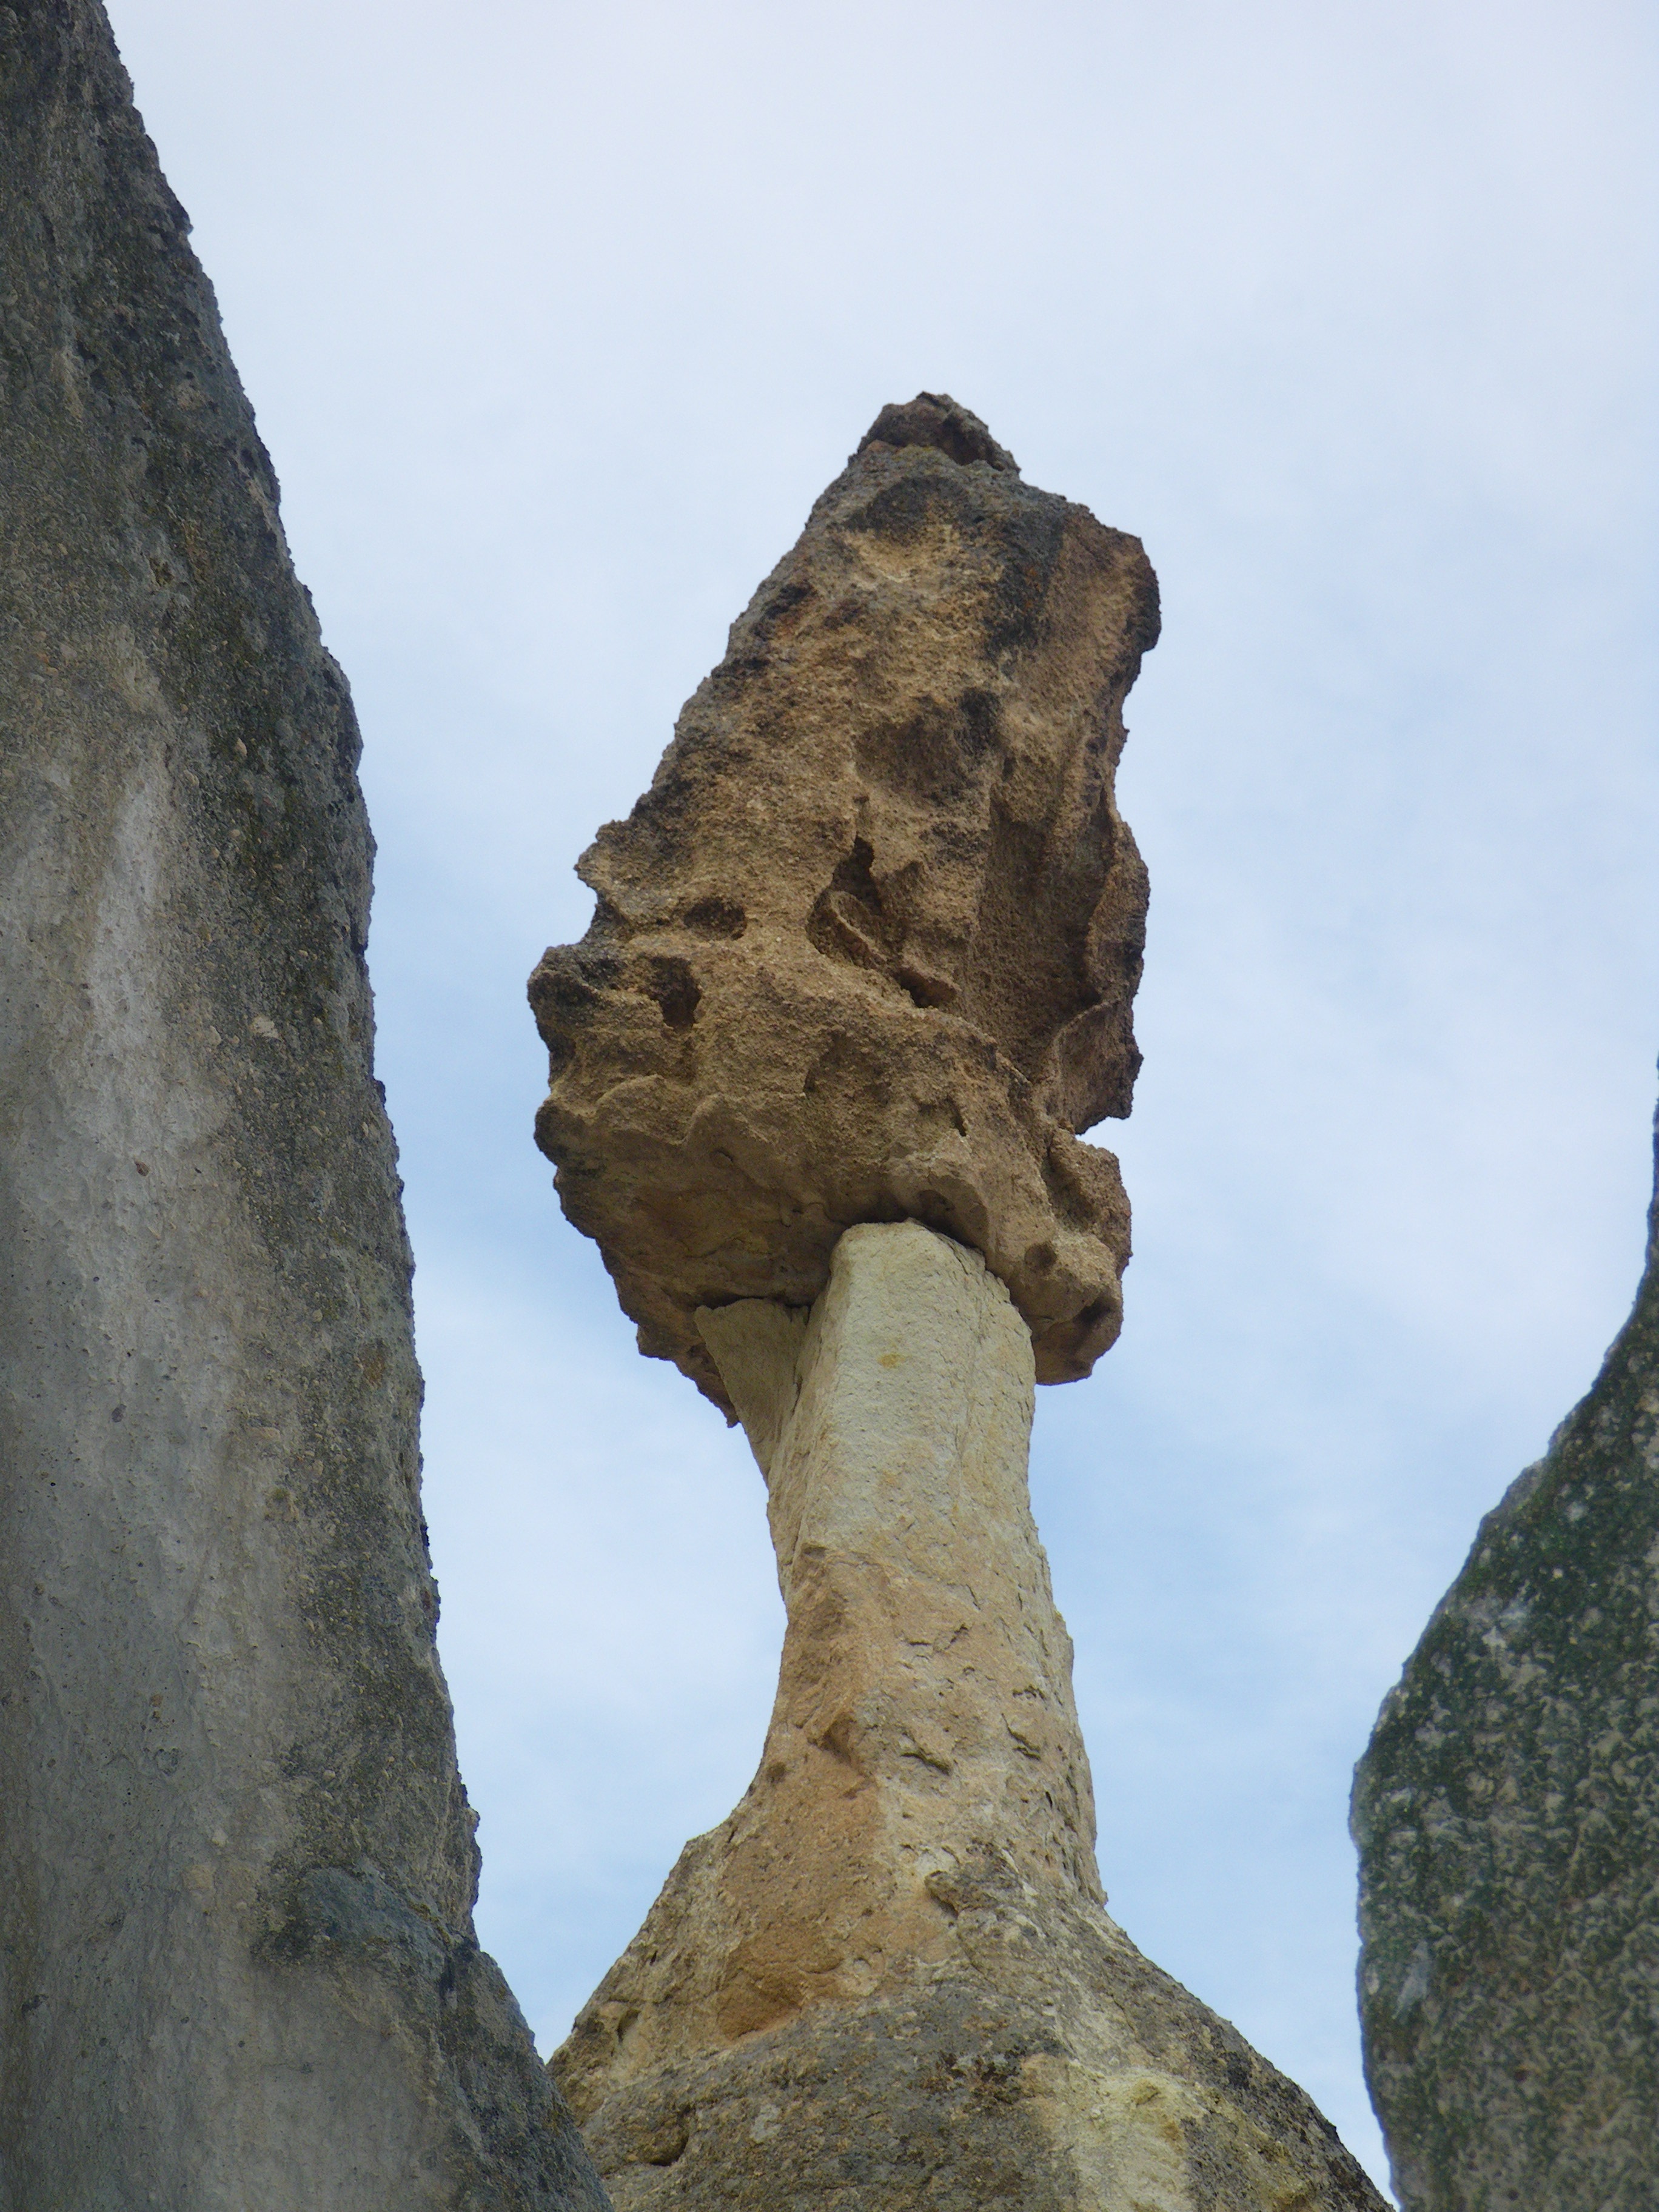
rock, mountain, adventure, stone, monument, formation, cliff, arch, mushroom, terrain, material, sculpture, geology, temple, rotten, monolith, ancient history